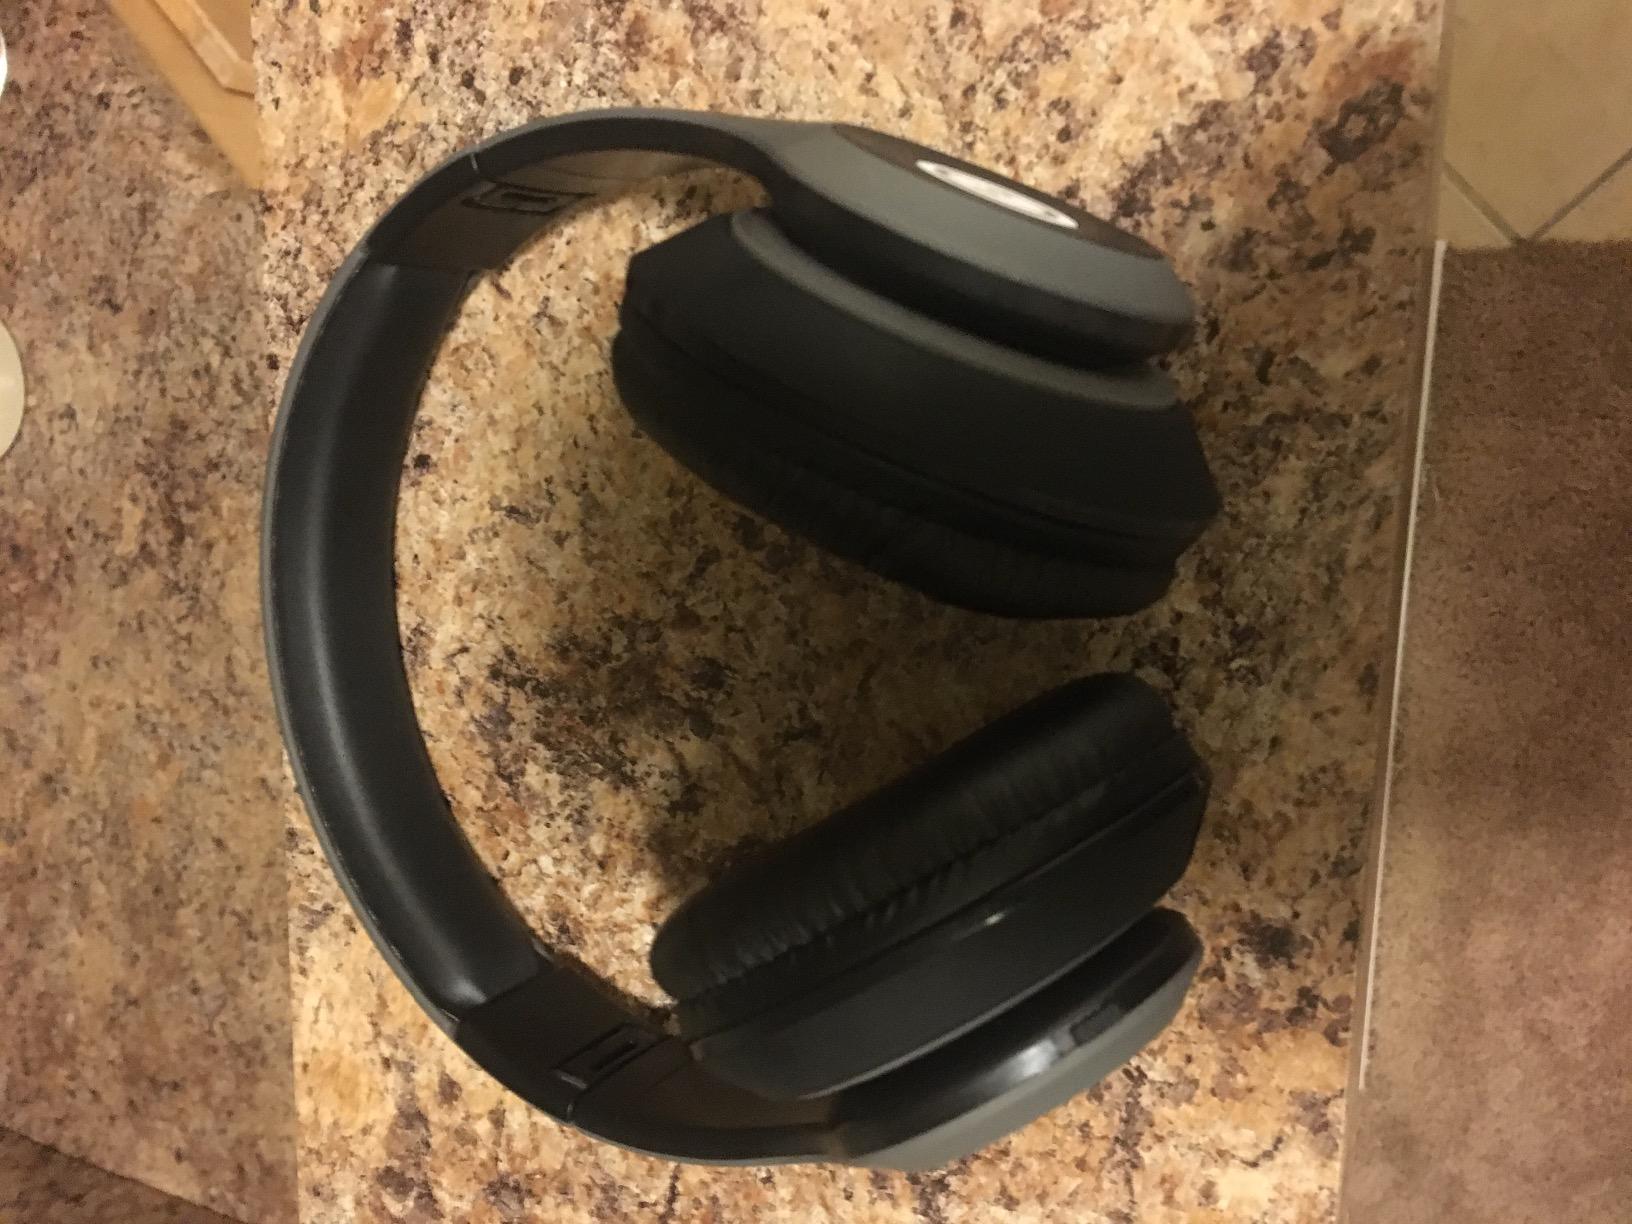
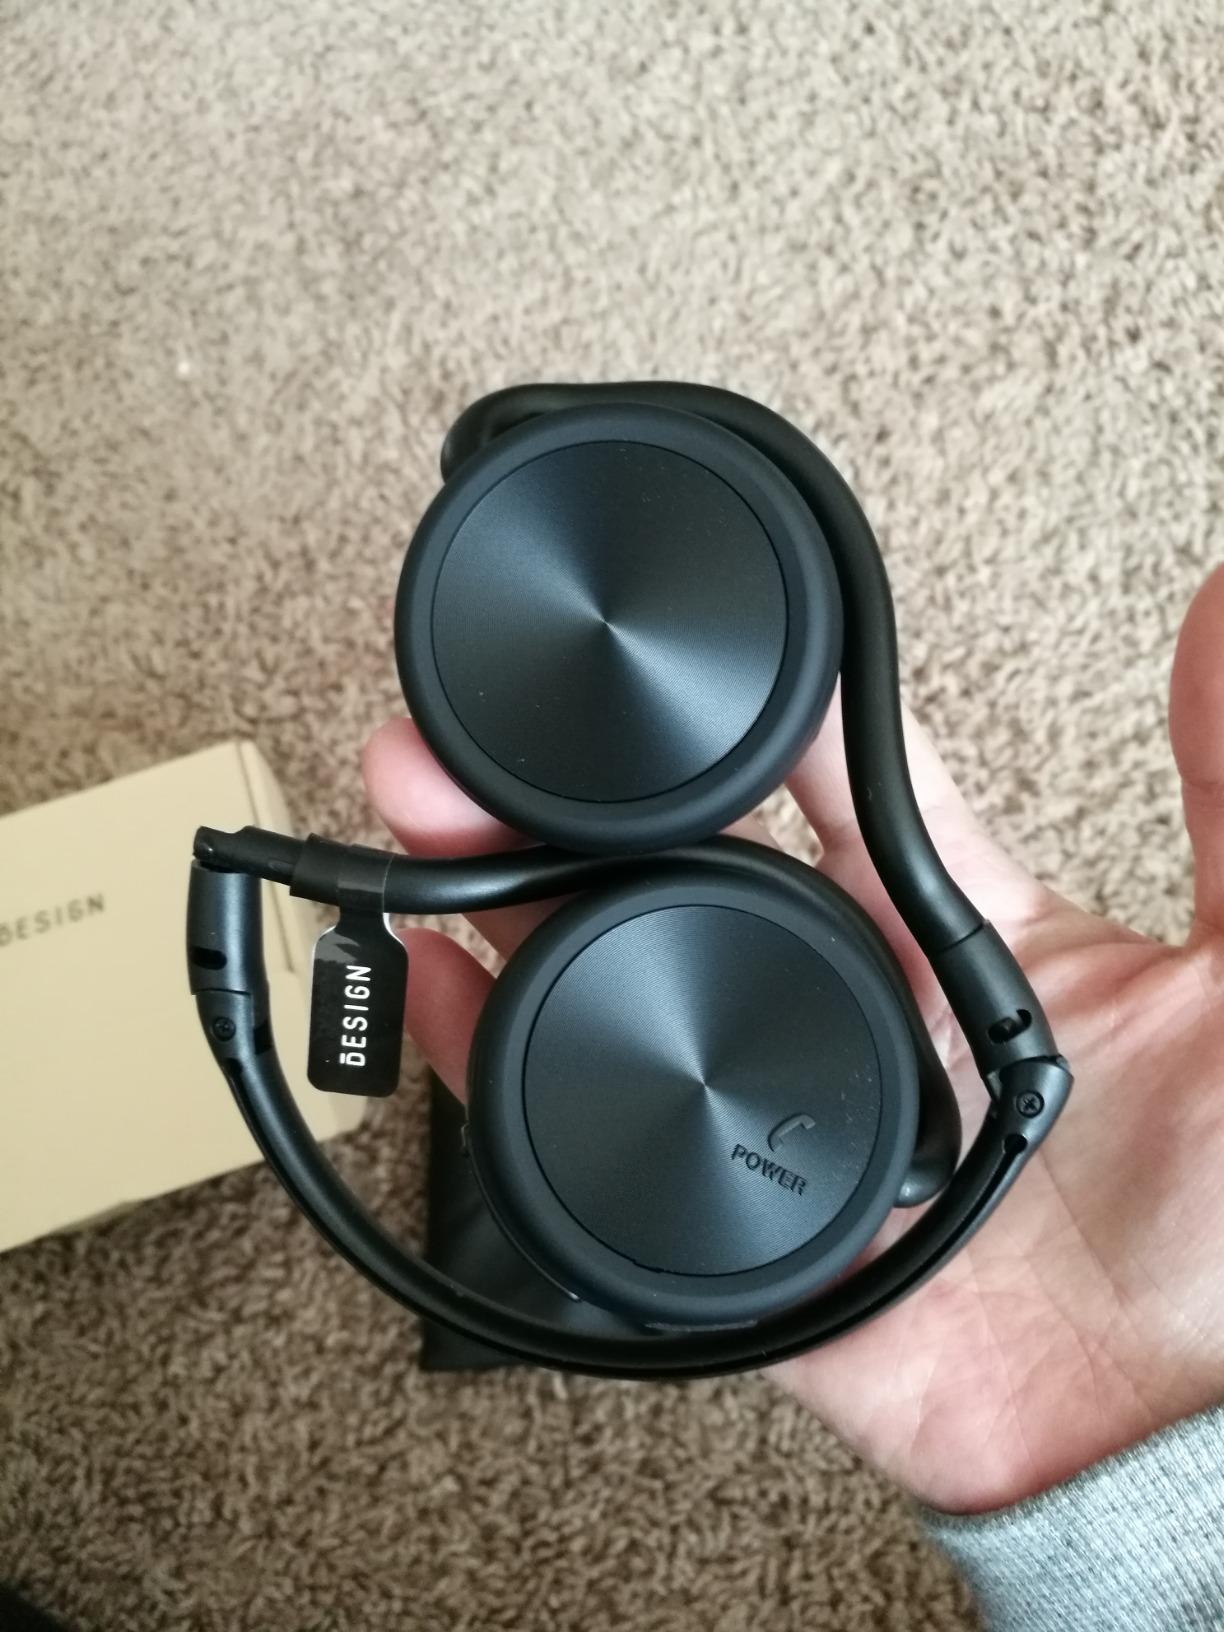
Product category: headphones
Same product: no